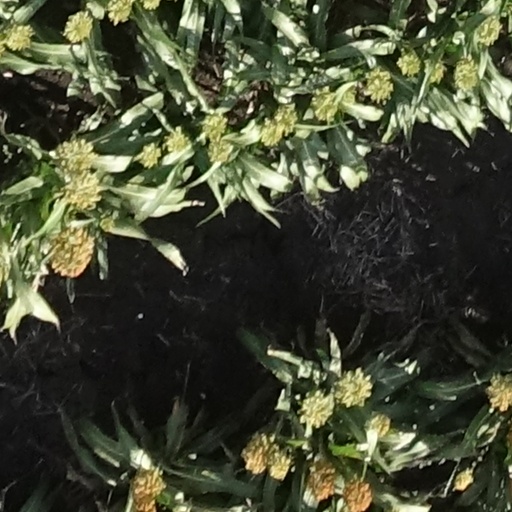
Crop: sorghum